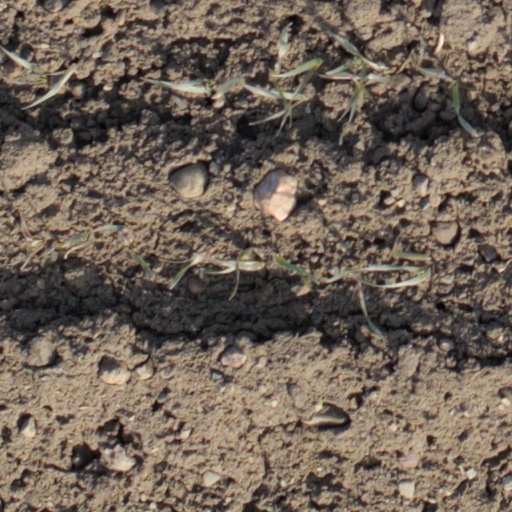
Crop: wheat